Quanzhou

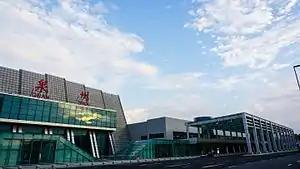
Quanzhou Jinjiang International Airport

Quanzhou has been a source for Chinese emigration to Southeast Asia and Taiwan. Some of these communities date to Quanzhou's heyday a millennium ago under the Song and Yuan dynasties. About 6 million overseas Chinese trace their ancestry to Quanzhou and Tong'an county. Most of them live in Southeast Asia, including Singapore, the Philippines, Malaysia, Indonesia, Myanmar, and Thailand.